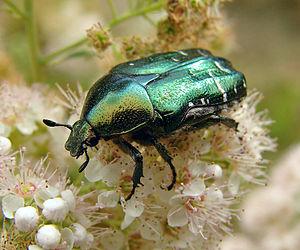
Cétoine dorée Polski: Kruszczyca złotawka Português: Escaravelho da espécie Cetonia aurata. Русский: Золотистая бронзовка
Montbert est une commune française située dans le département de Loire-Atlantique en région Pays de la Loire. Elle se trouve au point de rencontre du pays de Retz à l'ouest, du pays du Vignoble nantais à l'est, du pays de Nantes au nord et de la Vendée au sud. La commune est membre de la communauté de communes de Grand Lieu.
La polarisation circulaire d'un rayonnement électromagnétique est une polarisation où la norme du vecteur du champ électrique ne change pas alors que son orientation change selon un mouvement de rotation.